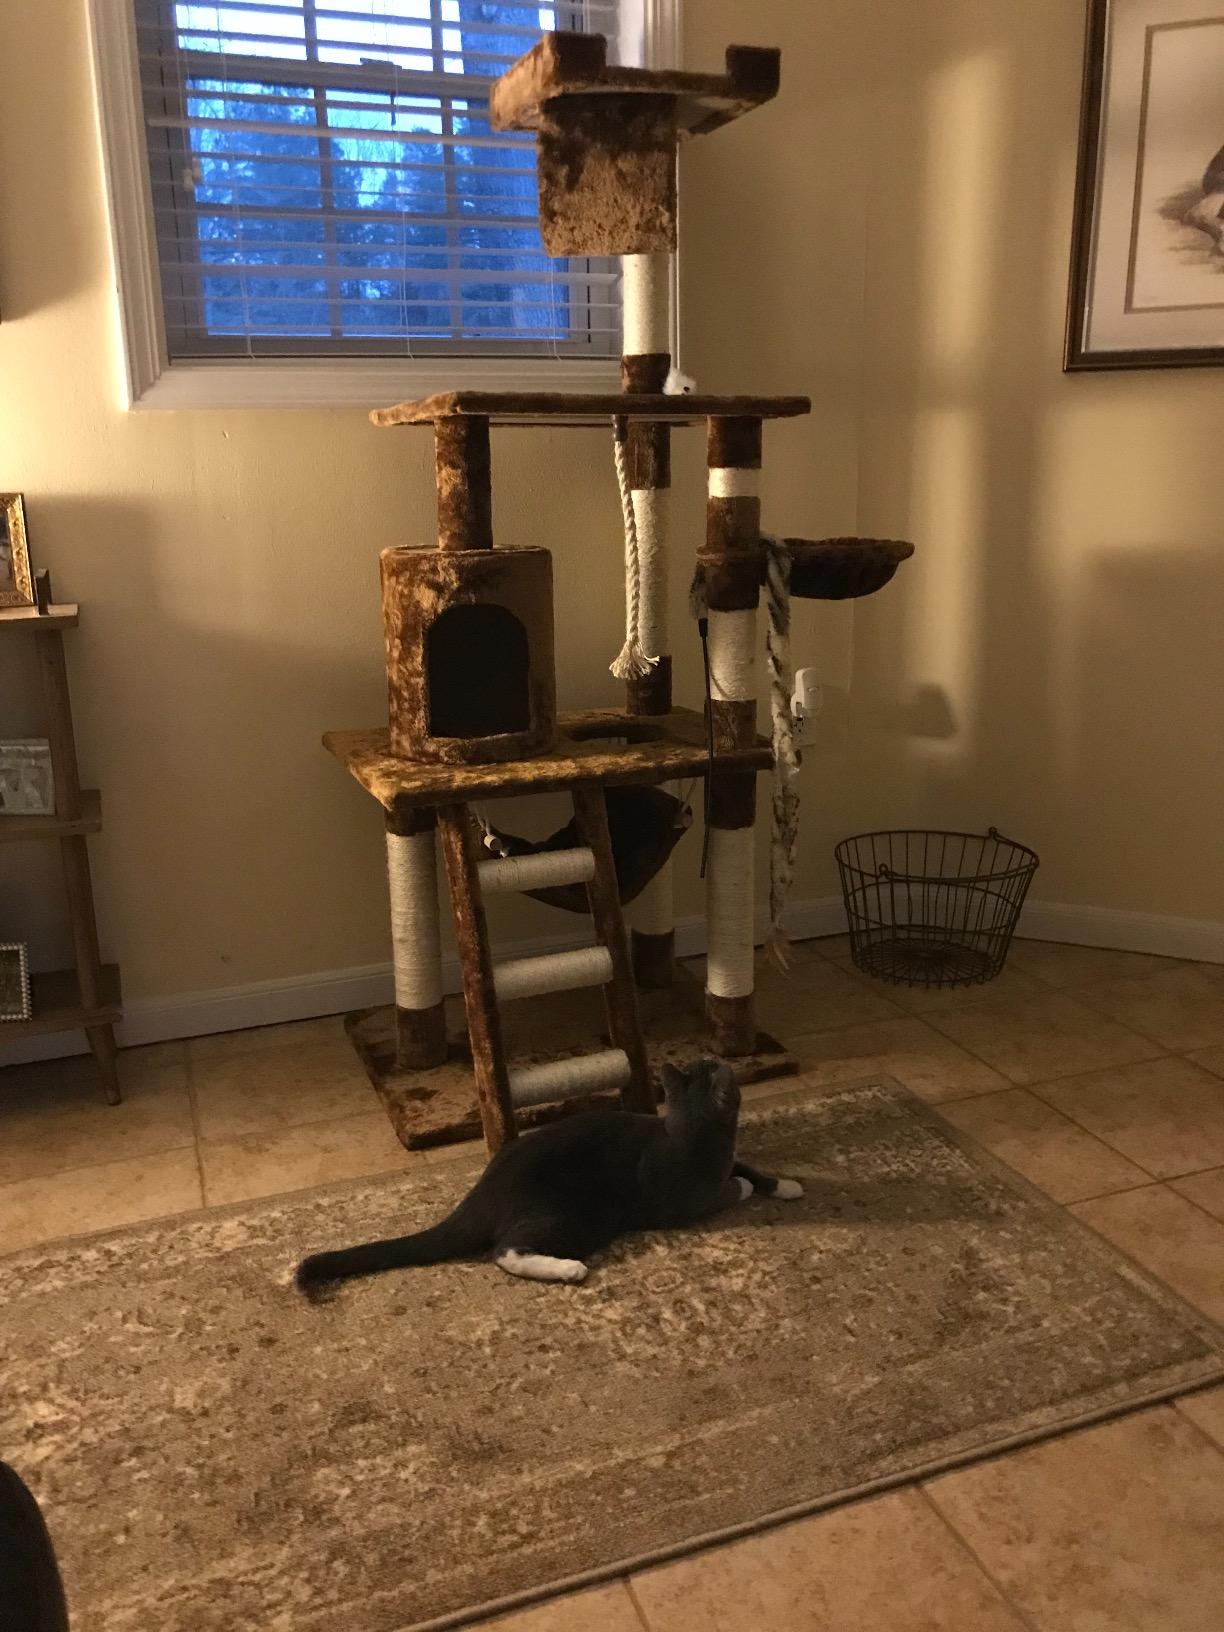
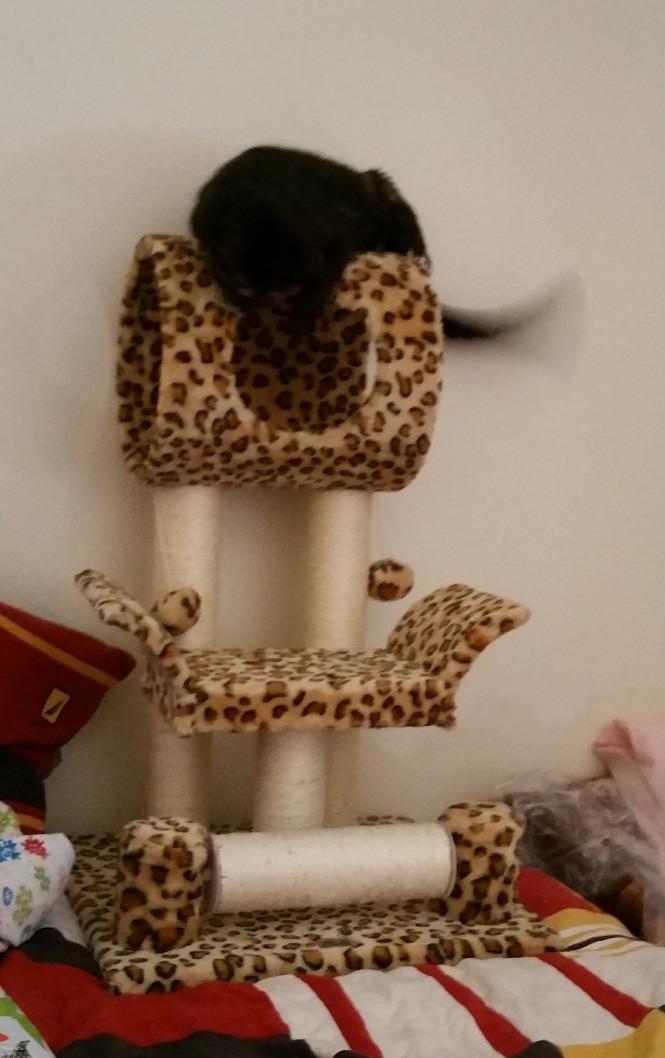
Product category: items_cat tree
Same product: no